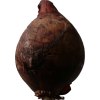
Label: red_onion